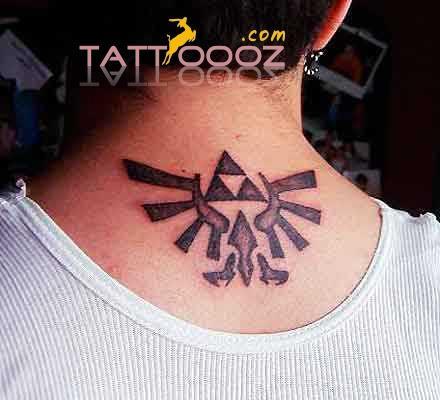
that is gorgeous lookin tattoo !